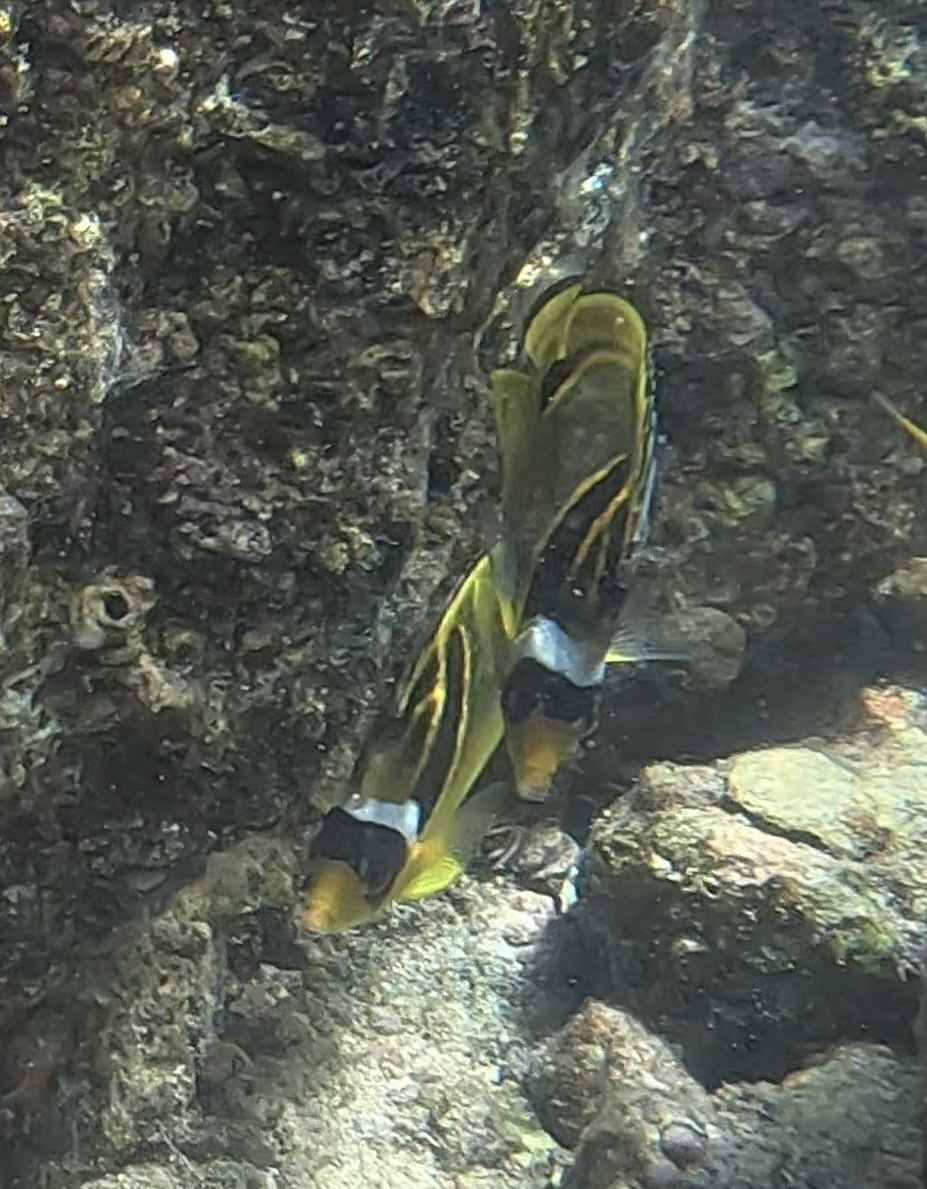
Chaetodon lunula (Raccoon Butterflyfish)